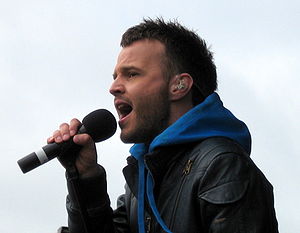
Bryan Rice
Hirtshals, 2010
Bryan Rice @ Skovmand &amp; Bues Fødselsdag i Hirtshals
Bryan Rice er en dansk popsanger og sangskriver. Han er bedst kendt for singlen "No Promises" fra soundtracket til komediefilmen Nynne. Sangen var den mest lyttede i DK i 2005 og det fjerde mest spillede danske værk i perioden 2000–2009. Efterfølgende udkom debutalbummet Confessional, der modtog guld for 15.000 solgte eksemplarer. Bryan Rice har desuden deltaget flere gange i Dansk Melodi Grand Prix, både som solist og sangskriver. I 2010 opnåede han en andenplads som solist med sangen "Breathing".